Paul Pons

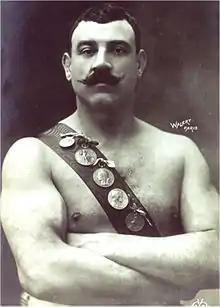

Paul Pons (June 23, 1864–April 13, 1915), stage name le Colosse ("The Colossus"), was a French wrestler.